Colombo crime family

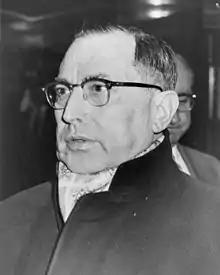
Joseph Profaci in 1959

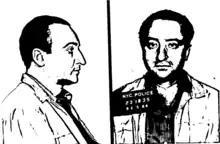
Mugshot of Joseph Yacovelli from the New York City Police Department, entered into his FBI file in 1965.

Profaci had become a wealthy Mafia boss and was known as "the olive-oil and tomato paste king of America". One of Profaci's most unpopular demands was a $25 monthly tribute from every soldier in his family. In the late 1950s, capo Frank "Frankie Shots" Abbatemarco became a problem for Profaci. Abbatemarco controlled a lucrative policy game that earned him nearly $2.5 million a year with an average of $7,000 a day in Red Hook, Brooklyn. In early 1959, Abbatemarco, with the support of the Gallo brothers and Carmine Persico's Garfield Boys, began refusing to pay tribute to Profaci.